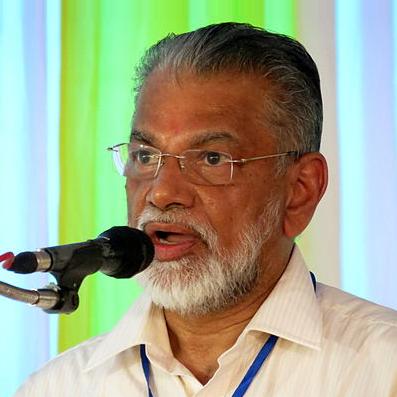
Age: 63